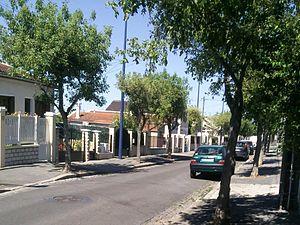
Drancy, rue Henri Rouanet, zone pavillonnaire, quartier des Oiseaux
Drancy est une commune française de la Métropole du Grand Paris située dans le département de la Seine-Saint-Denis en région Île-de-France. Ses habitants sont appelés les Drancéens.